Cribrarula cribraria

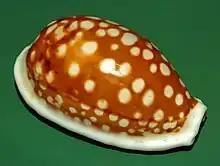
Shell of "Cribrarula cribraria", dorsal view

The mantle of this cowry is translucent bright orange-red. "Cribrarula cribraria" is one of the most recognizable cowries. The shells reach of length. These shells are smooth, their basic coloration is pale brown or fawn, with several circular white spots. The edges of the shell are white, as is the flat base.